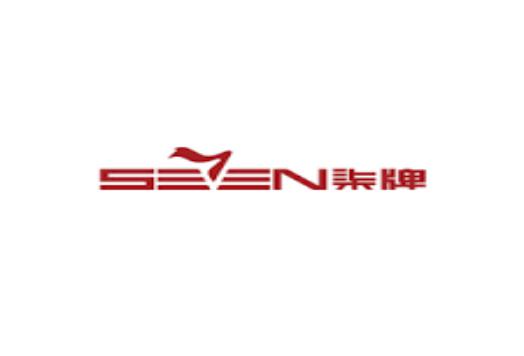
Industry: Clothes